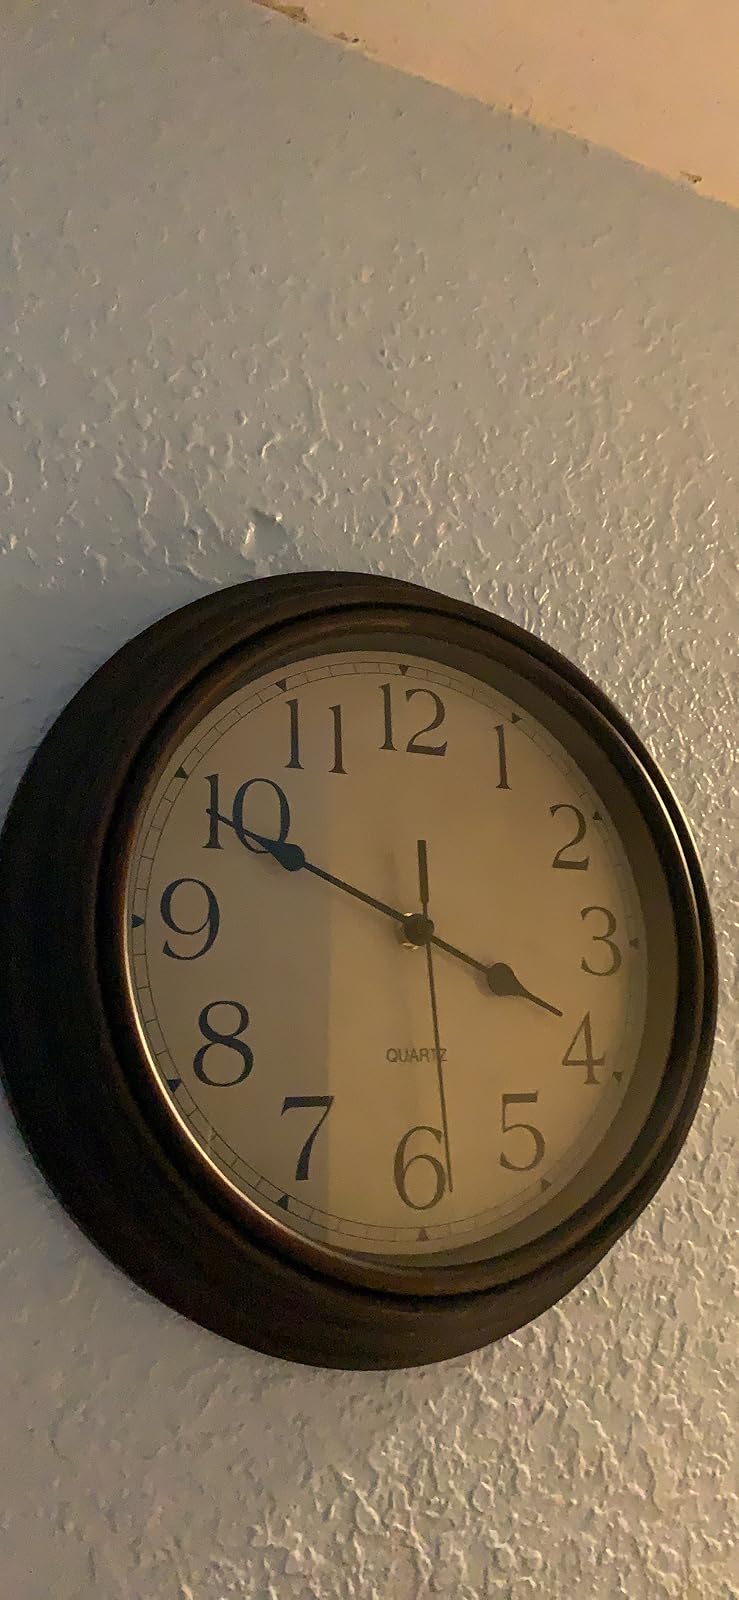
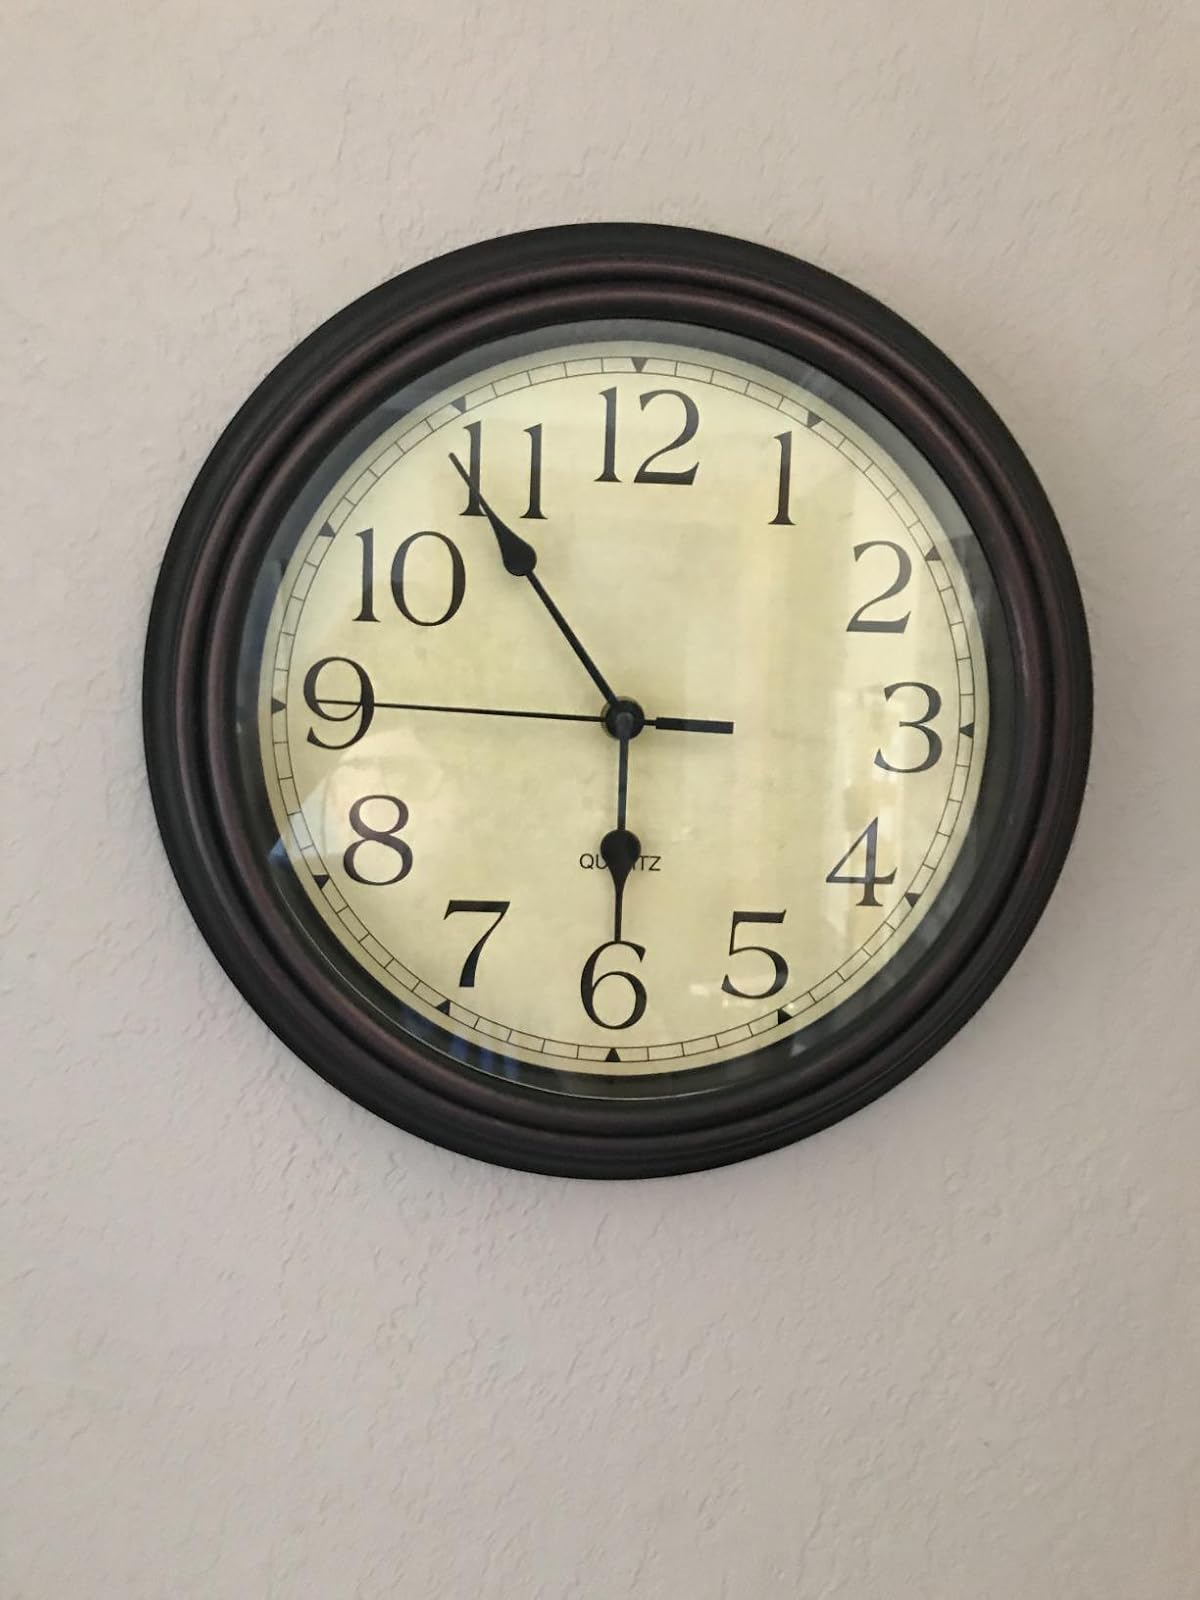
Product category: clock
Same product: yes